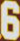
Number: 6